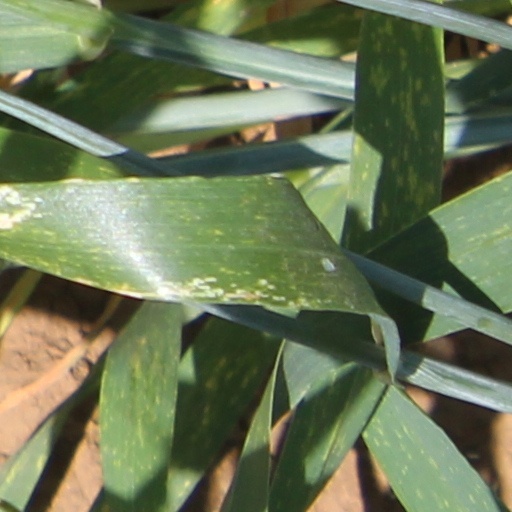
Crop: wheat